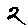
Label: 2